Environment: lab
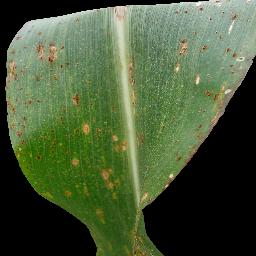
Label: common_rust